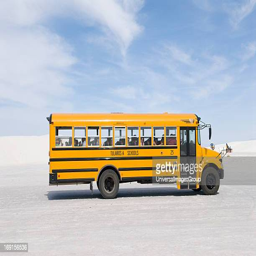
school bus arrives for a field trip located miles sw